Joseph Bethenod

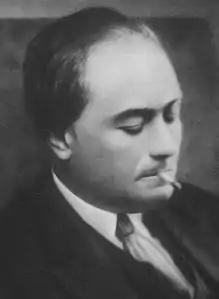

Joseph Bethenod (27 April 1883 – 21 February 1944) was a French electrical engineer and inventor best known for his inventions in the field of radio transmission, but interested in a wide variety of topics including electric motors and automobile technology.